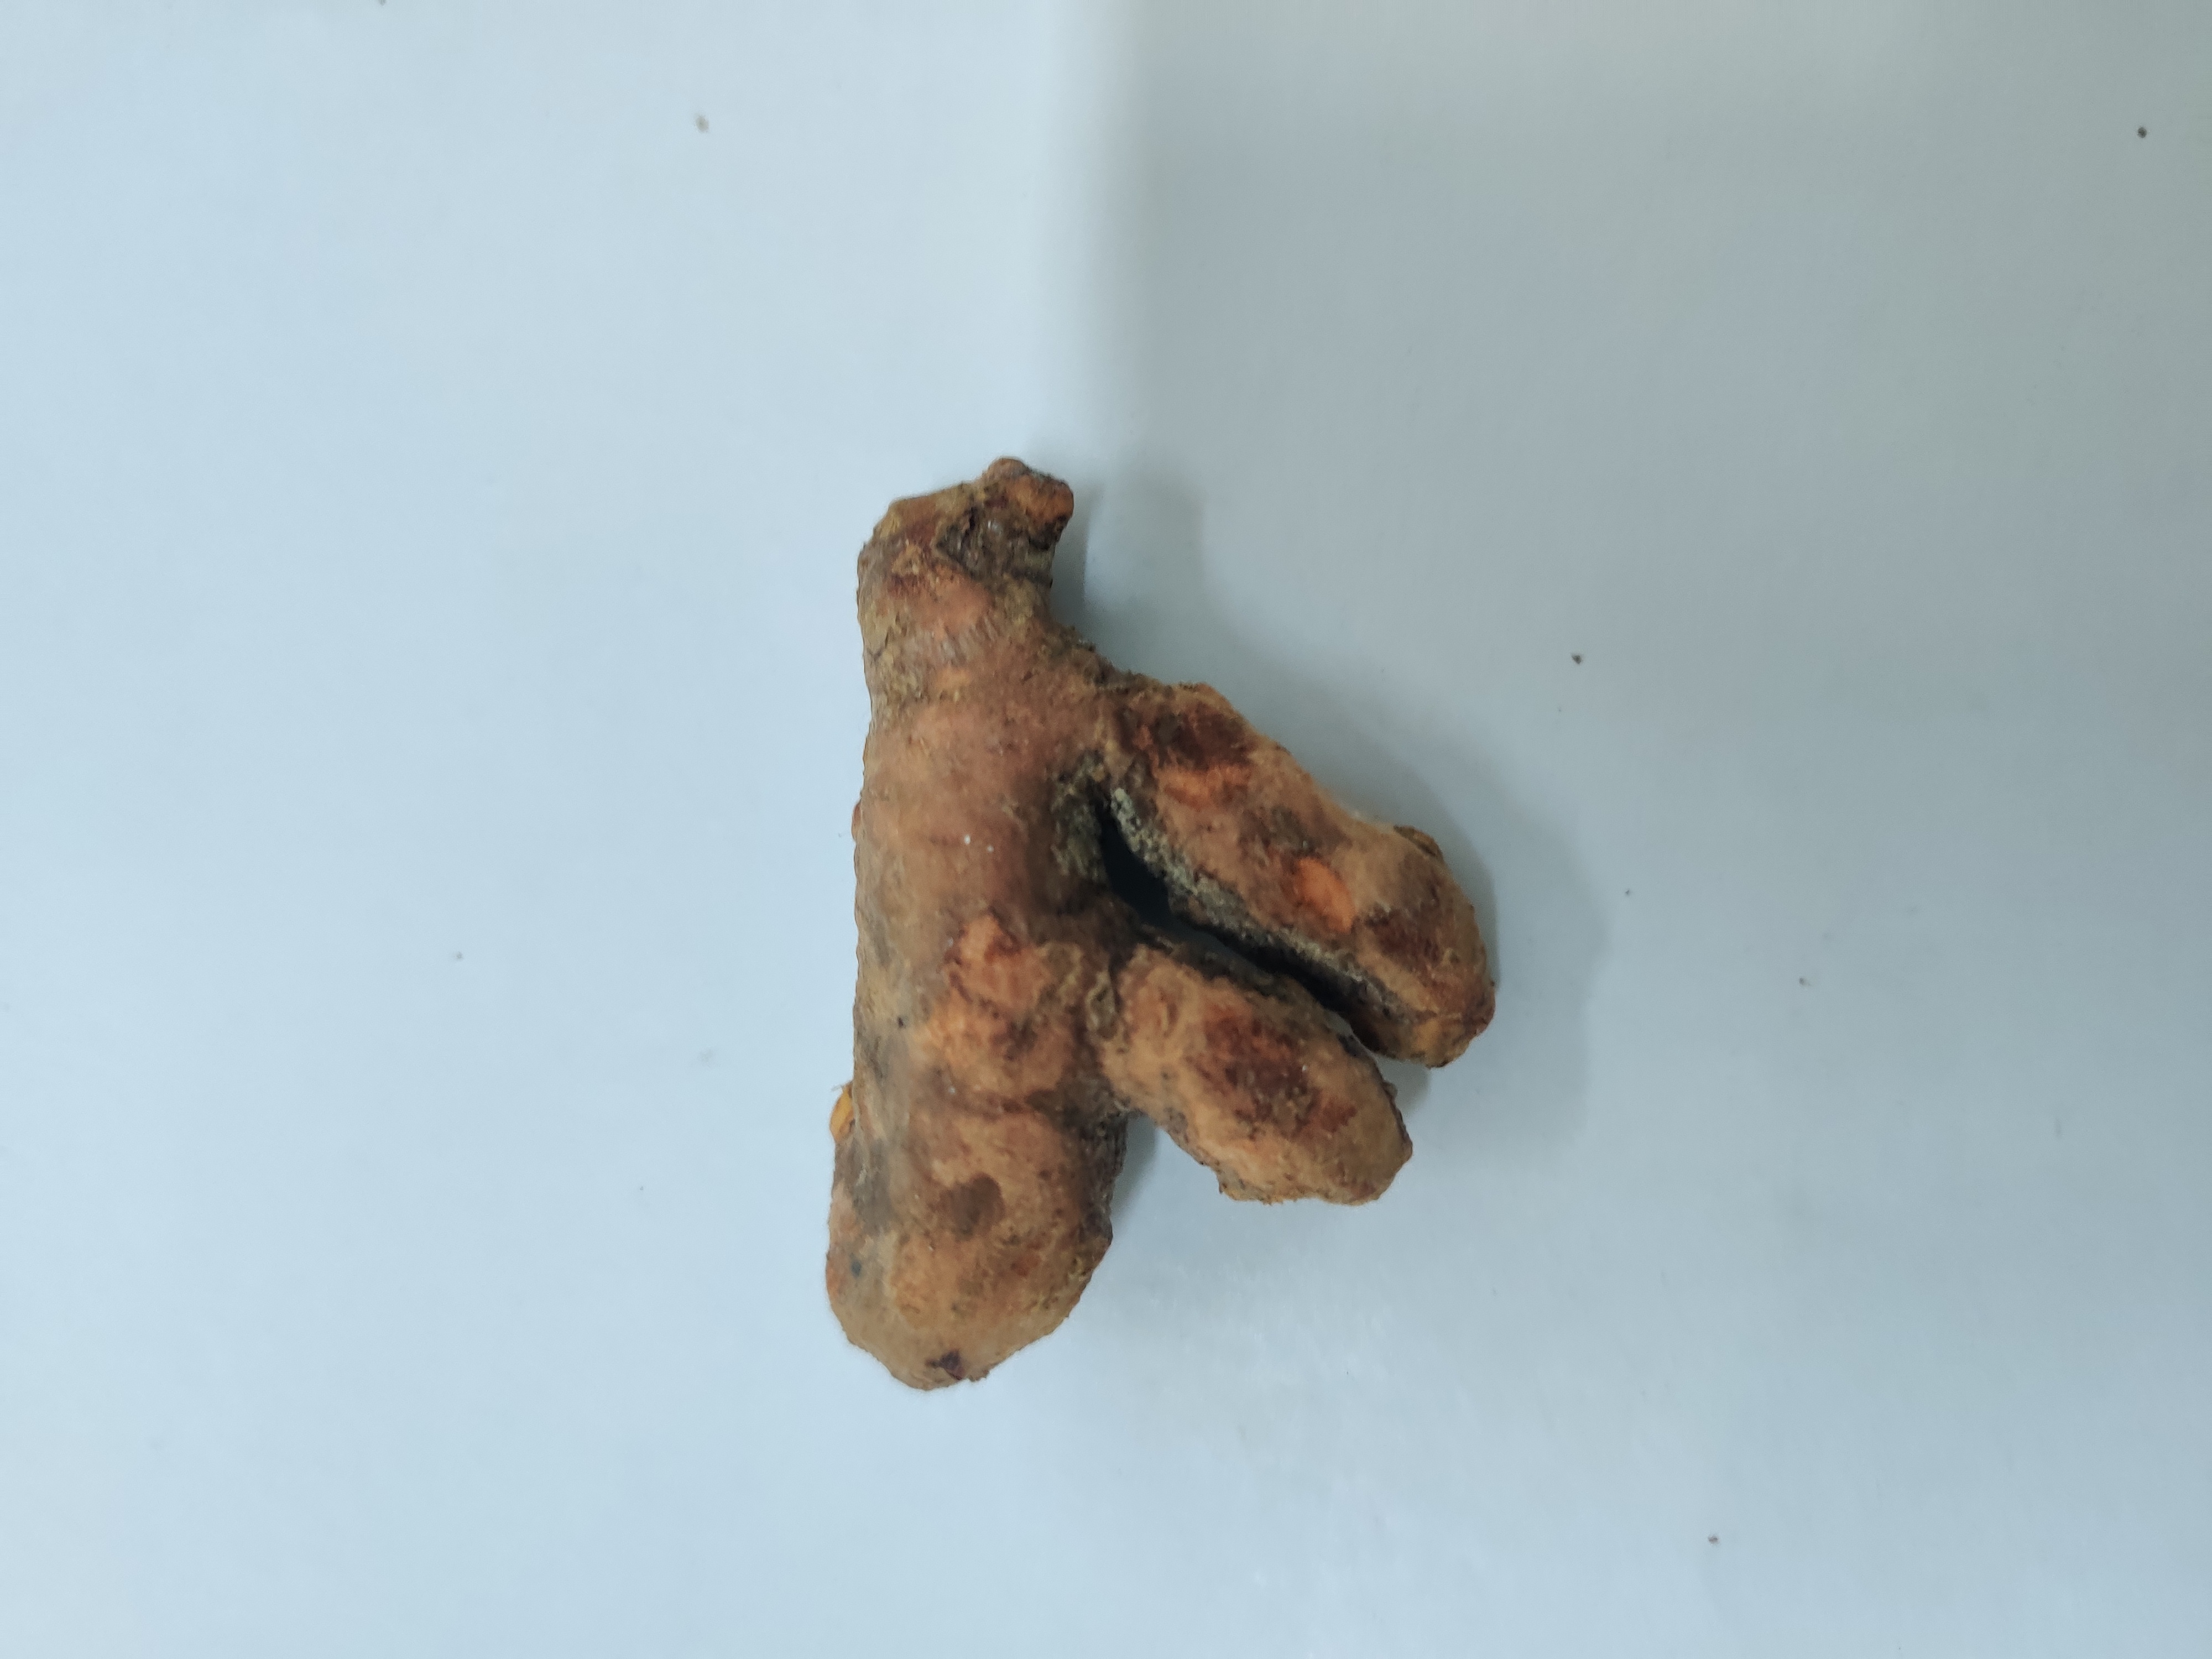
Crop: Turmeric
Condition: Severely Damaged